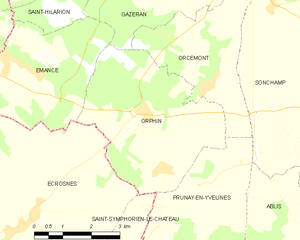
Carte des communes françaises Orphin